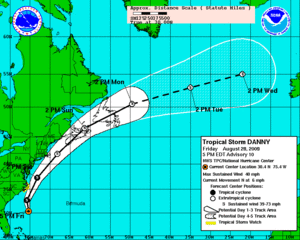
La tempête tropicale Danny est le cinquième système tropical de la saison 2009 dans le bassin Atlantique, et le quatrième ayant reçu un nom. Il s'est formé le 26 août au large des Bahamas à partir d'une onde tropicale venue de la côte africaine, sans passer par le stade de dépression tropicale, mais n'a pas rencontré des conditions favorables à son développement en ouragan. Le 29 août, Danny a été absorbé par une dépression des latitudes moyennes passant le long de la côte des états du nord-est des États-Unis et sur les provinces de l'Atlantique du Canada. Les restes de Danny ont laissé de fortes quantités de pluie dans ces régions, causant des inondations locales. Un jeune garçon s'est noyé en Caroline du Nord, loin de la tempête, emporté par les vagues en faisant du bodyboard.